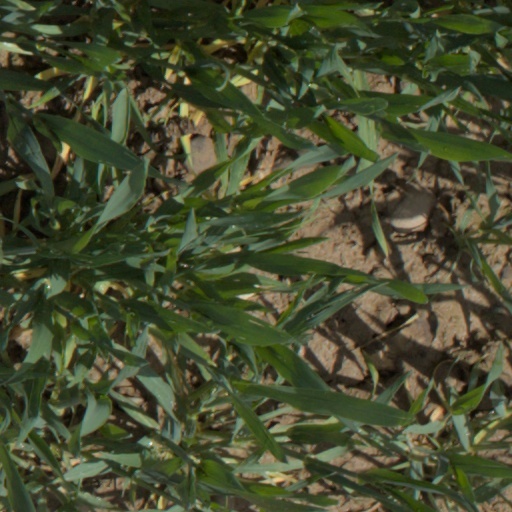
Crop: wheat